Dilma Rousseff

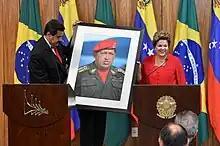
Rousseff receiving a photograph of Hugo Chávez from Nicolás Maduro at the Planalto Palace, 9 May 2013.

Although Rousseff states that her political thinking has changed drastically – from Marxism to pragmatic capitalism – she remains proud of her radical roots.